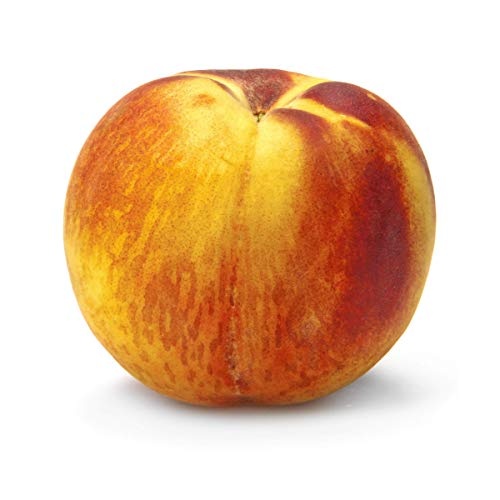
Yellow Peach, 1 Each
Brand: Produce
Fresh and delicious. Selected and stored fresh Sourced with high quality standards Recommended to wash before consuming Delicious on their own as a healthy snack or as part of a recipe
Category: Food, Beverages & Tobacco > Food Items > Fruits & Vegetables > Fresh & Frozen Fruits > Stone Fruits > Peaches & Nectarines